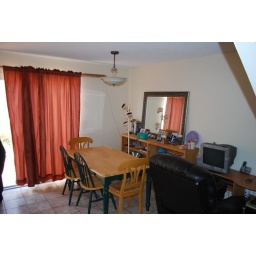
3 bedroom /1.5 bath Townhouse in Carpinteria. Close to Monte Vista Park